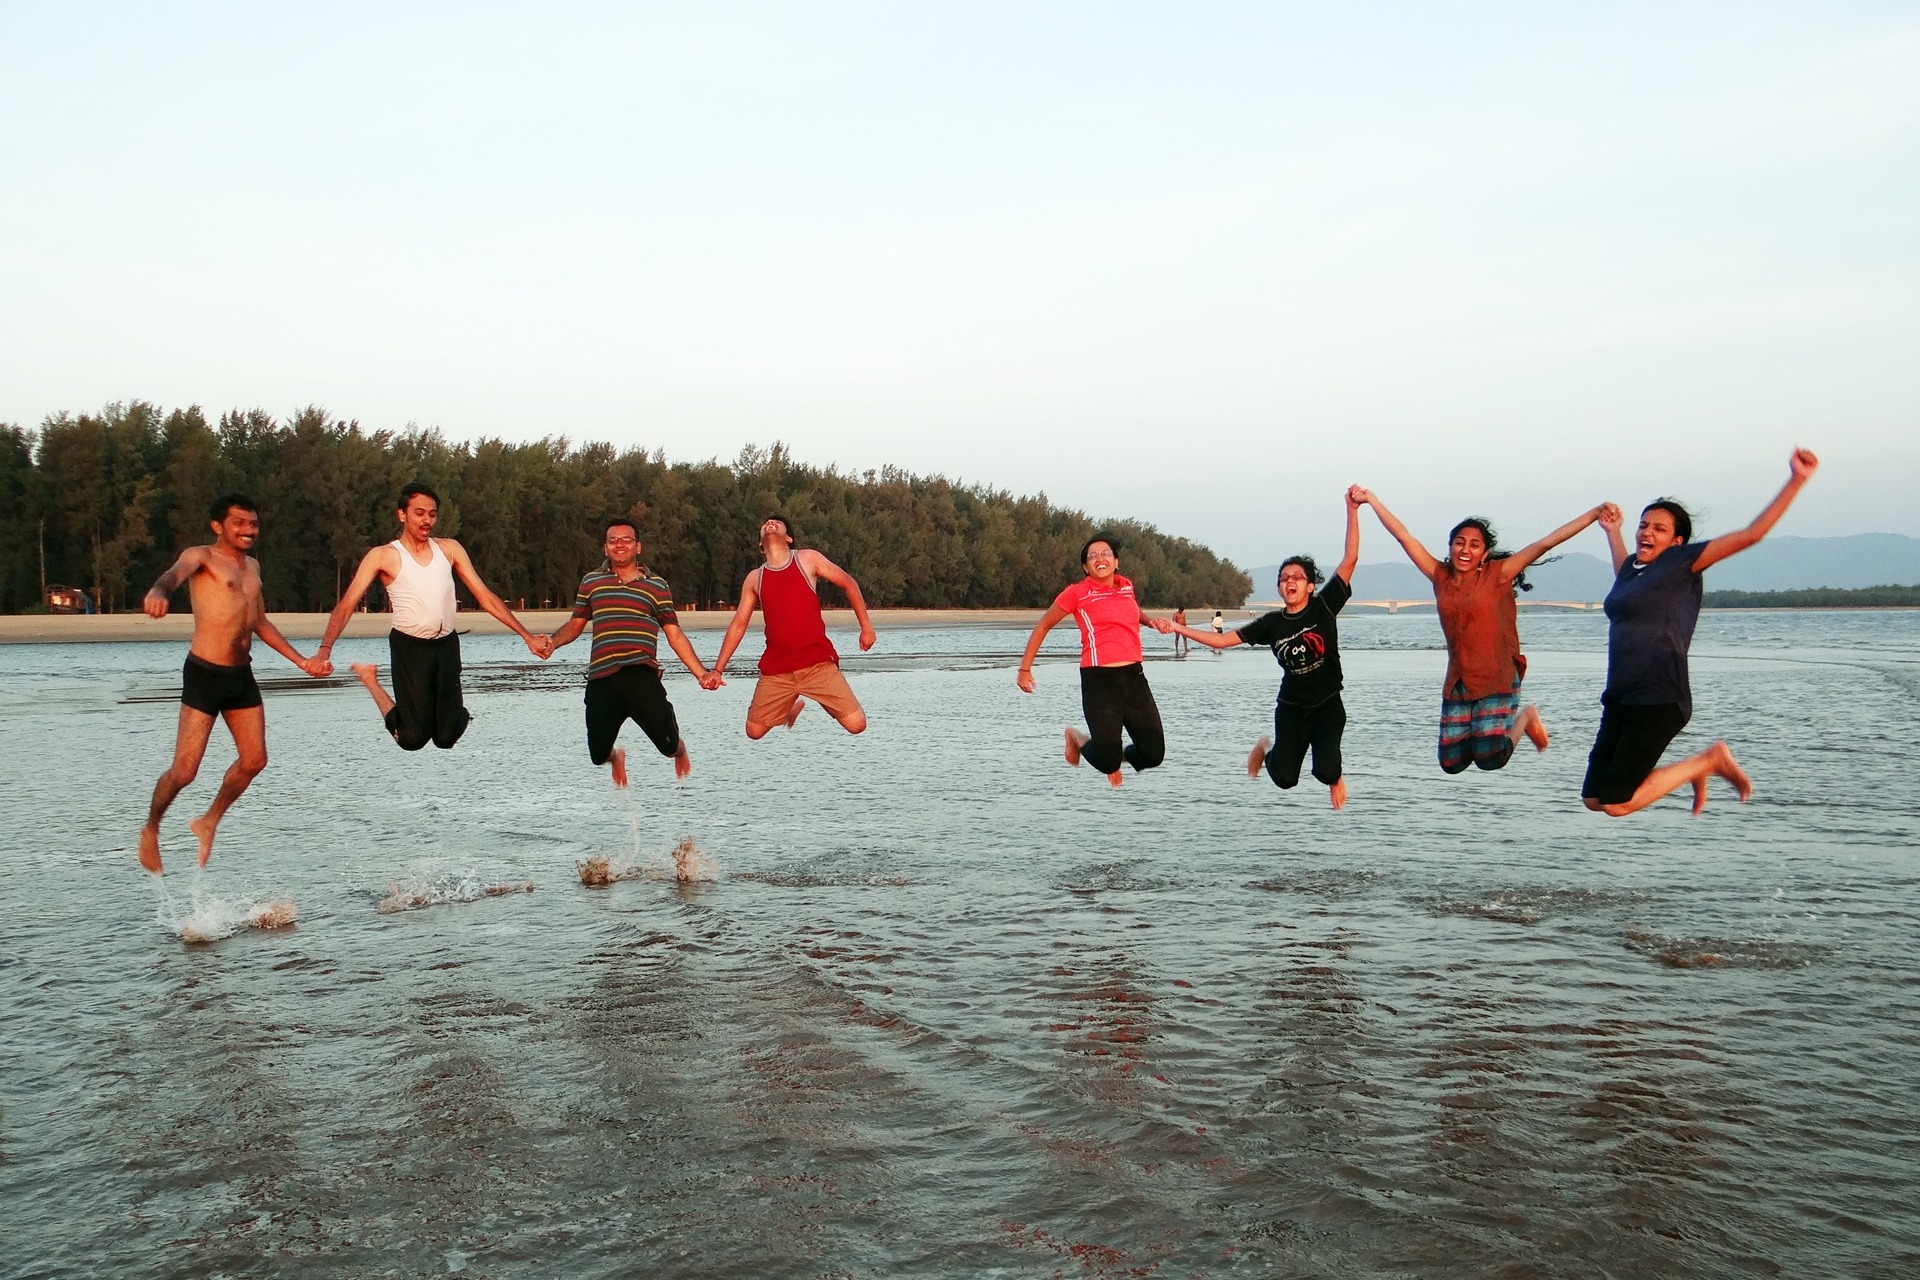
beach, jumping, happy, sports, india, youngsters, happy people, karwar, arabian sea, frolic, physical fitness